Shalva Eliava

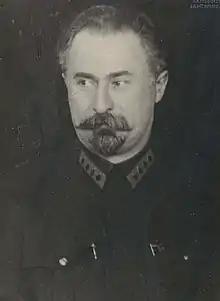
Eliava

Eliava did not return to the university that fall. At the end of 1904 he joined the Bolshevik wing of the Russian Social Democratic Labour Party. In January 1905, he was arrested on the eve of a strike in Tiflis. However, he was quickly released and went to the Kutaisi province, where he was engaged in agitation and propaganda activities until August 1905. In August he returned to Tiflis and took an active part in the October strike of 1905, being a member of the strike committee from the Bolshevik faction. After the suppression of the December uprising in Moscow and the liquidation of the second strike in the Caucasus, he was again arrested and released only at the end of February 1906. In April 1906 he was again arrested and released in the autumn of 1906. After that, he decided to resume his studies at Saint Petersburg University.